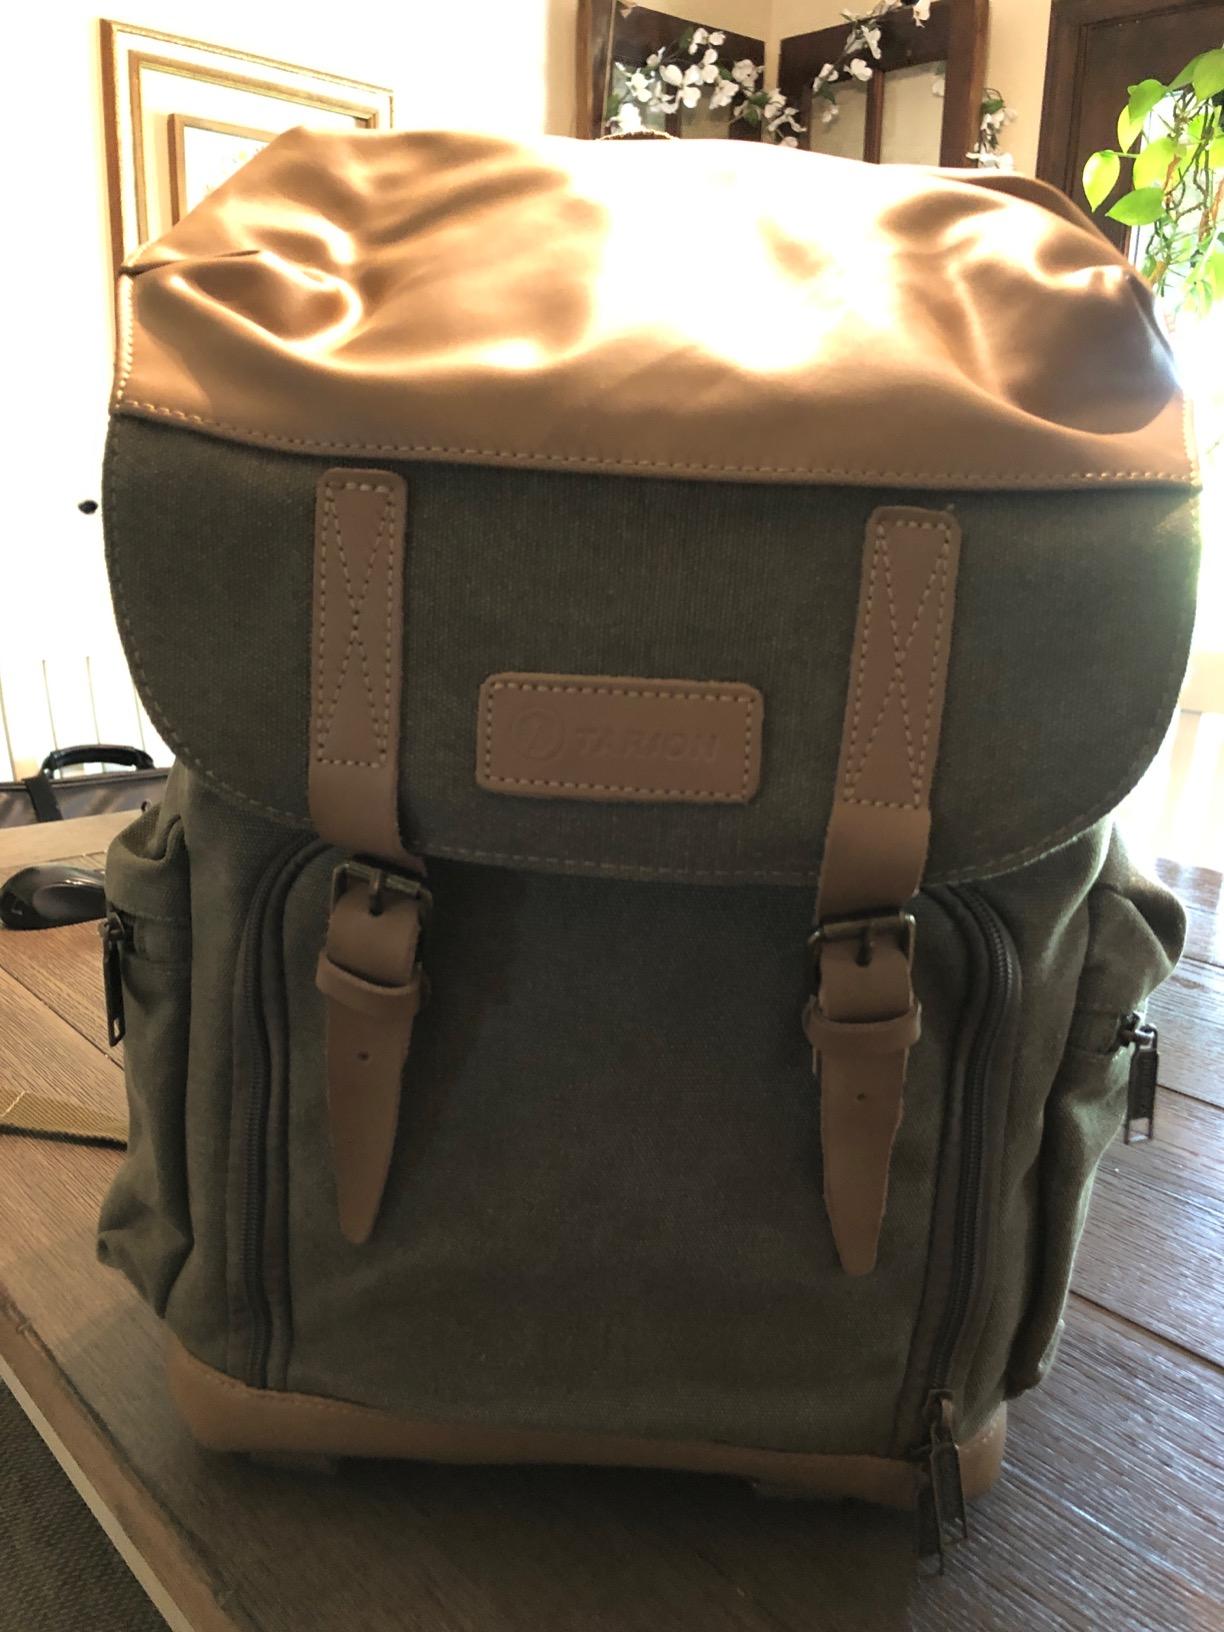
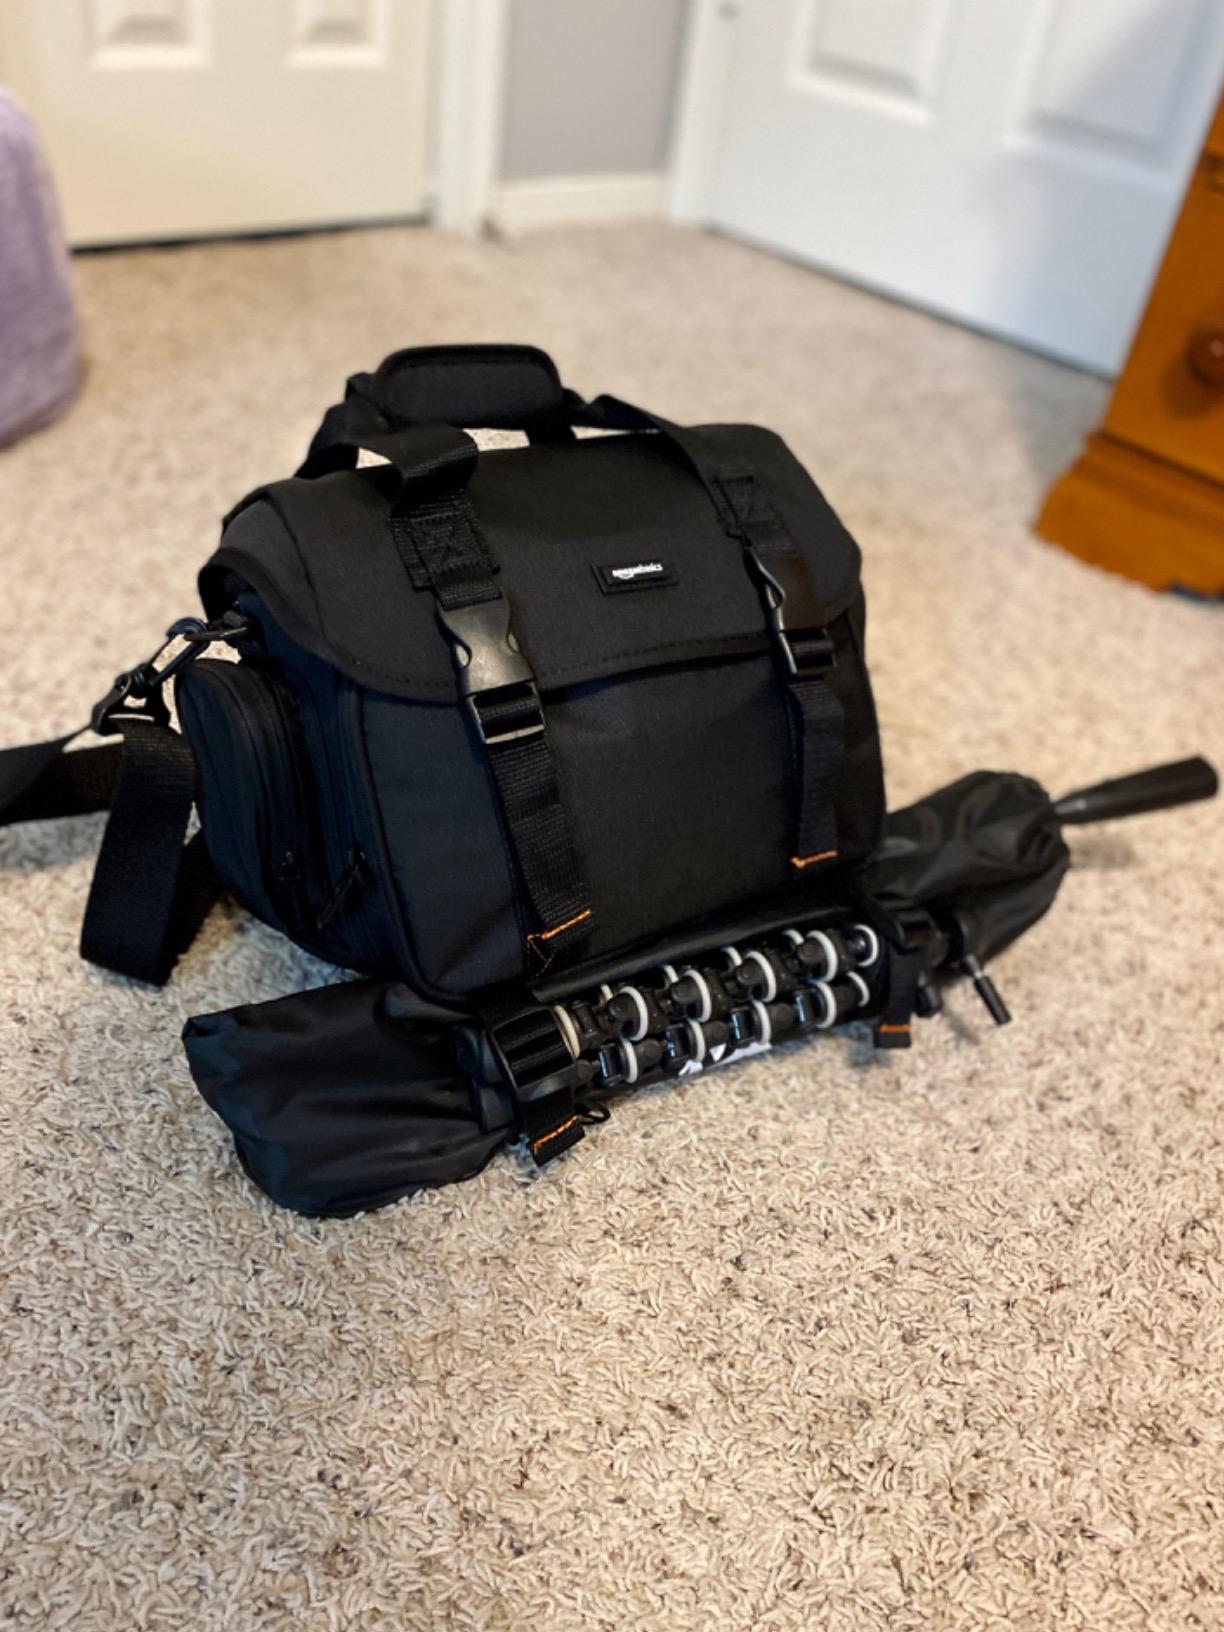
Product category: bag
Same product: no